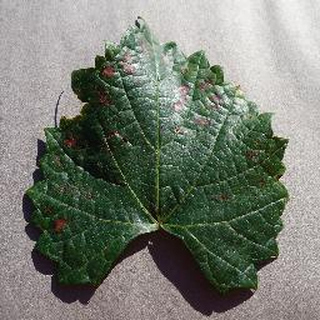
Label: grape_esca_black_measles